Penelope

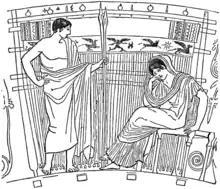
Drawing of a depiction on an Ancient Greek pottery vessel. Penelope sits before a tapestry on a warp-weighted loom

Penelope is recognizable in Greek and Roman works, from Attic vase-paintings—the is recognized by his representations of her—to Roman sculptures copying or improvising upon classical Greek models, by her seated pose, by her reflective gesture of leaning her cheek on her hand, and by her protectively crossed legs, reflecting her long chastity in Odysseus' absence, an unusual pose in any other figure.